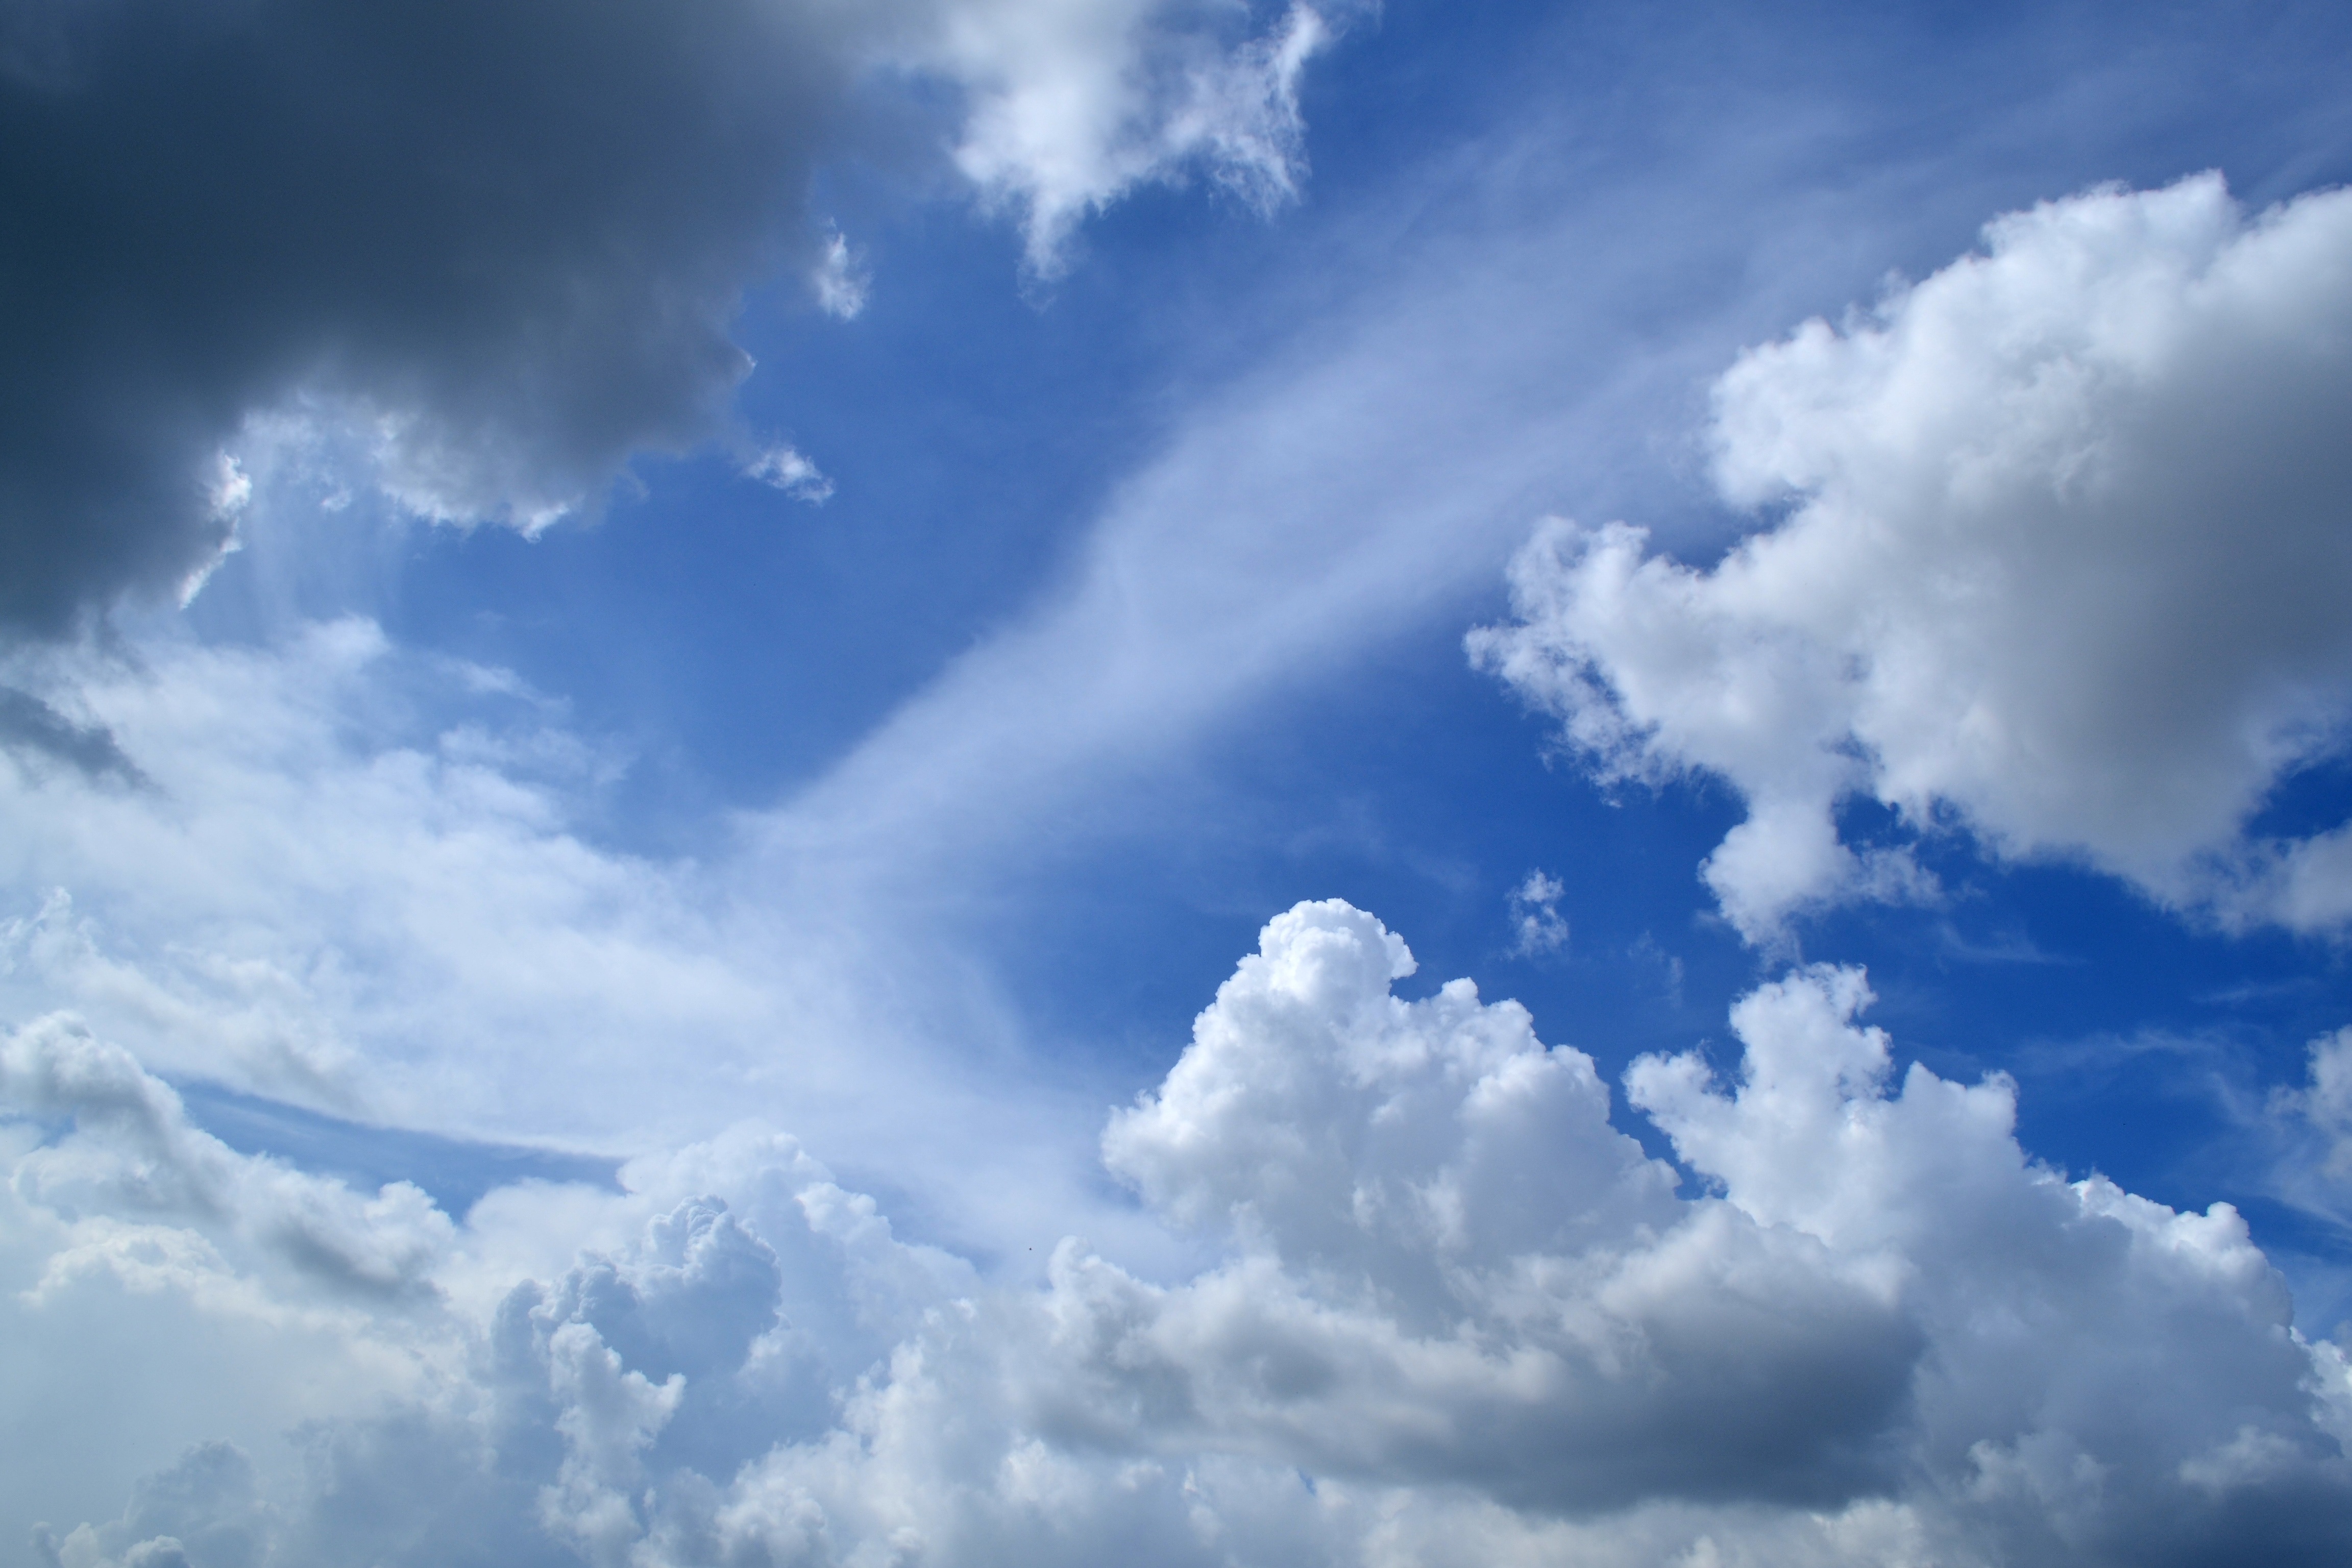
light, cloud, sky, white, sunlight, cloudy, atmosphere, daytime, cumulus, blue, clouds, bright, beauty, beautiful, miracle, meteorological phenomenon, atmosphere of earth